Kalininsky District, Tver Oblast

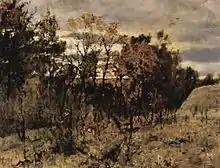
"Domotkanovo", by Valentin Serov, currently in the Tretyakov Gallery, Moscow

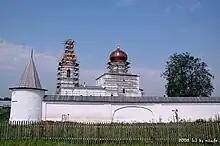
The Orsha Ascension Monastery.

The district contains 12 cultural heritage monuments of federal significance and additionally 140 objects classified as cultural and historical heritage of local significance. The federal monuments include the ensemble of the Orsha Ascension Monastery in the village of Orsha and the ensemble of churches in the selo of Ivanovskoye, as well as the Church of Our Lady of Kazan (1764) in the selo of Mednoye, several archeological sites, and a monument commemorating Polish officers who were executed in Mednoye in 1940.